Jacques Borlée

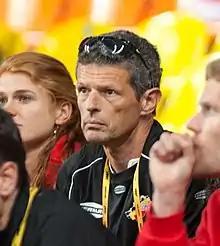
Jacques Borlée

Jacques Borlée (born 27 September 1957) is a former Belgian athlete, and the father and coach of athletes Olivia Borlée (b. 1986), Kevin (b. 1988), Jonathan (b. 1988) and Dylan Borlée (b. 1992). He was voted European Athletics Coach of the Year in 2011.